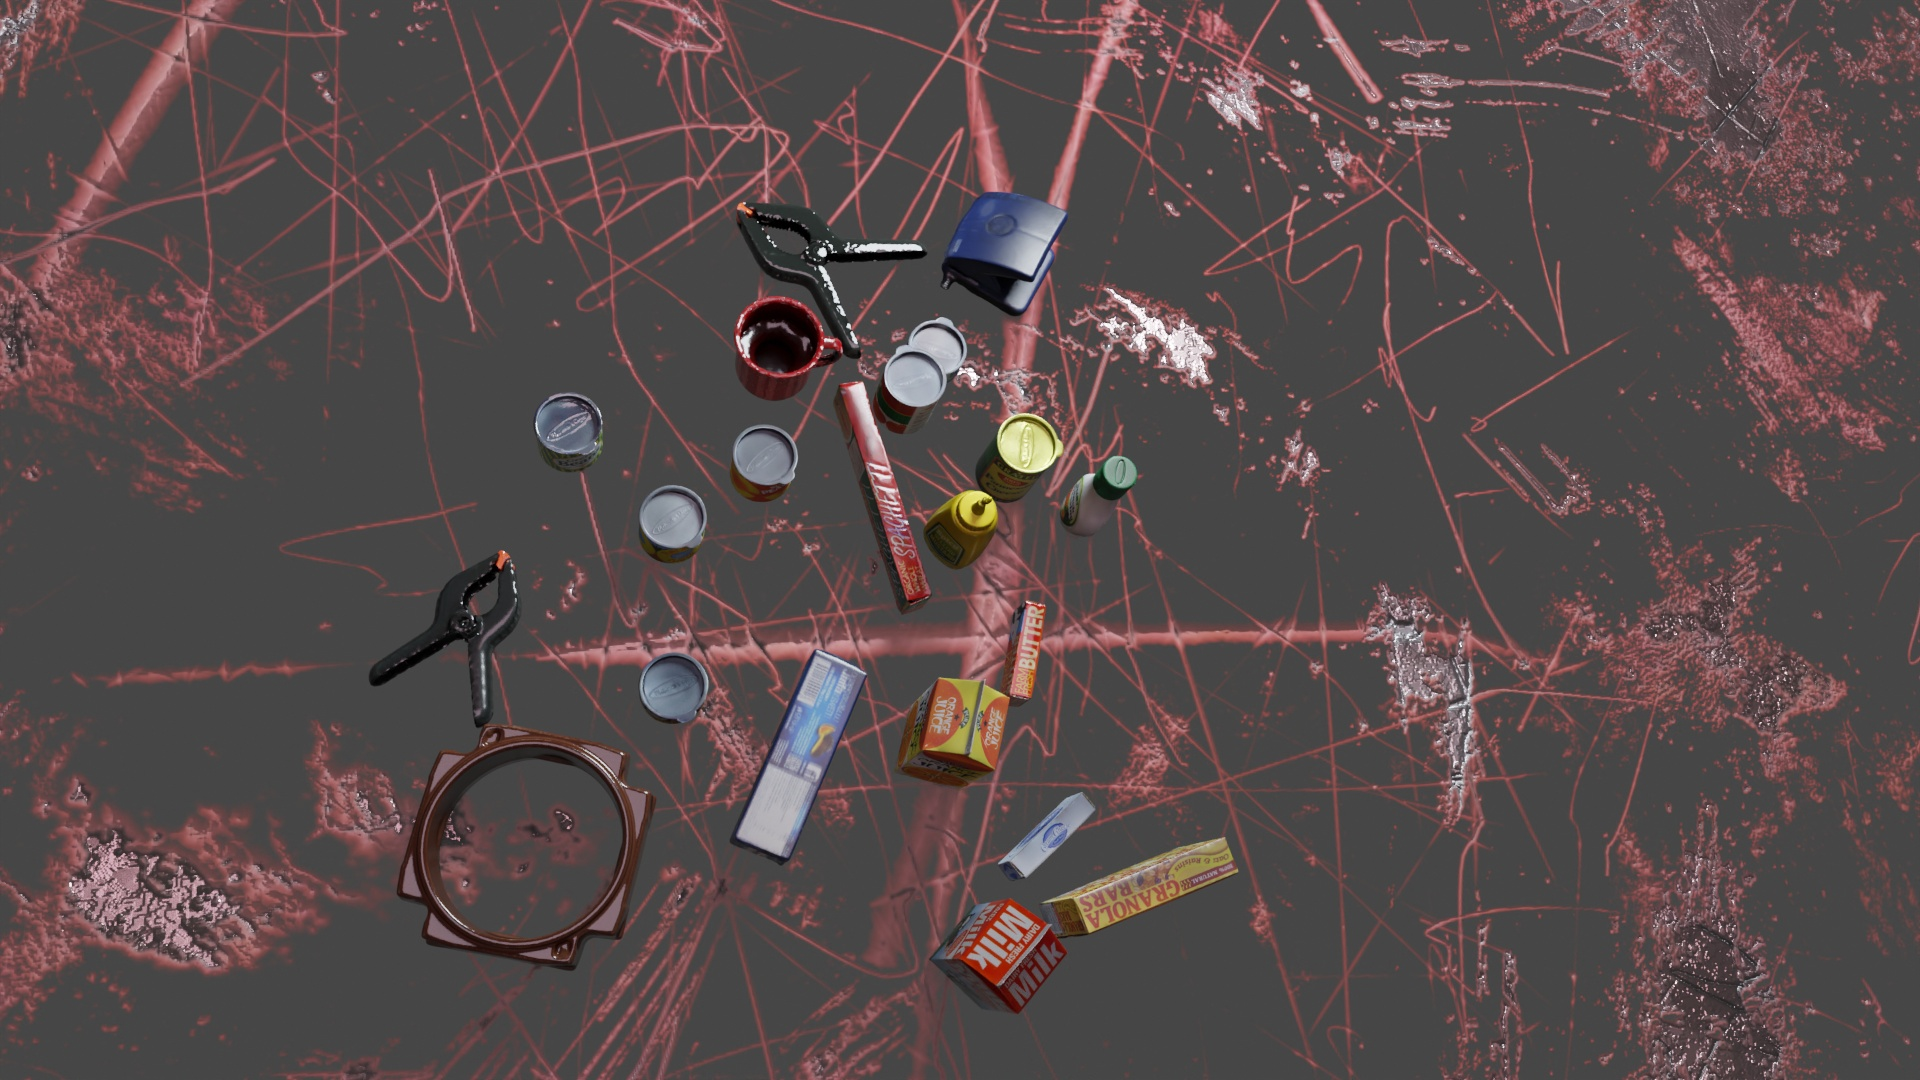
Question:
What are the eight normalized (x, y) image coordinates between 0 and 1 for the cuboid corners of the bottle of spicy yellow mustard? Your answer should be a list of normalized (x, y) image coordinates between 0 and 1 with bottom face first then top face, all counter-clockwise.
Answer: [(0.491146, 0.471296), (0.474479, 0.497222), (0.496354, 0.537963), (0.5125, 0.511111), (0.508854, 0.424074), (0.490625, 0.451852), (0.515104, 0.497222), (0.532813, 0.467593)]